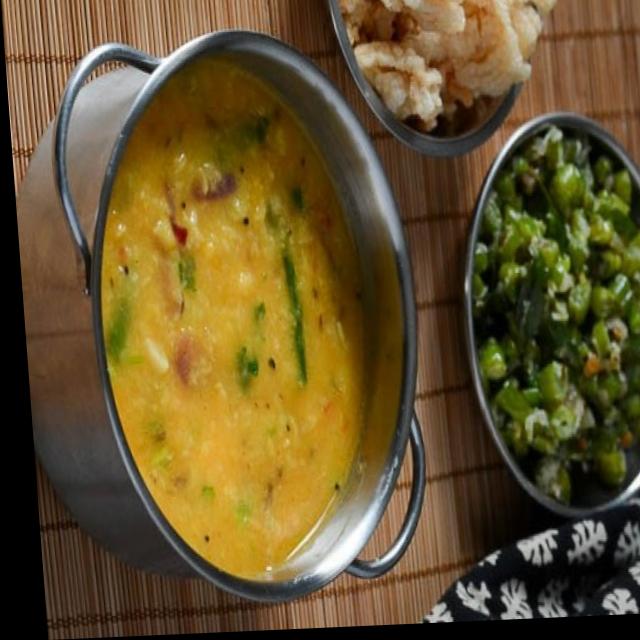
Dish: dal_makhani